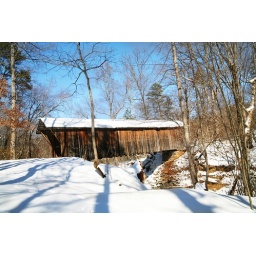
"The hardest thing in life to learn is which bridge to cross and which to burn."-David Russell